Balkh

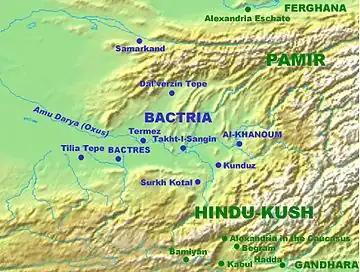

Balkh was earlier considered to be the first city to which the ancient Iranic peoples moved from north of the Amu Darya (also known as the Oxus in Greek), between 2000 and 1500 BC. However it was only recently that archaeological remains before 500 BC were found by French archaeologists led by Johanna Lhullier and Julio Bendezu-Sarmiento in the section called Bala Hissar, which is the citadel of the site. They dated this first settlement to the Early Iron Age (Yaz I period, -1000 BC) continuing until pre-Achaemenid times (Yaz II period, c. 1000–540 BC). Bala Hissar is located at the north of the site and is oval in shape, having an area of around 1,500 by 1,000 m2 (c. 150 hectares) and to the south is the lower town. Another mound of the site, known as Tepe Zargaran, and the Northern Fortification Wall of Balkh, were occupied at a large extension in Achaemenid times (Yaz III period, c. 540-330 BC).